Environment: real
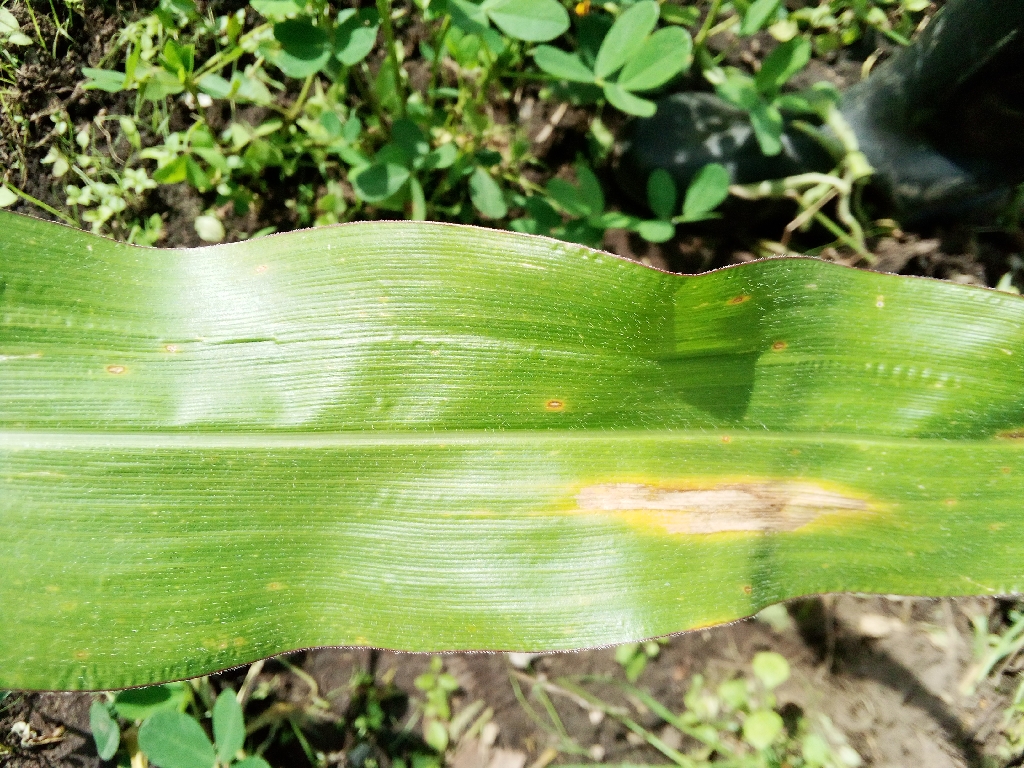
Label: northern_corn_leaf_blight